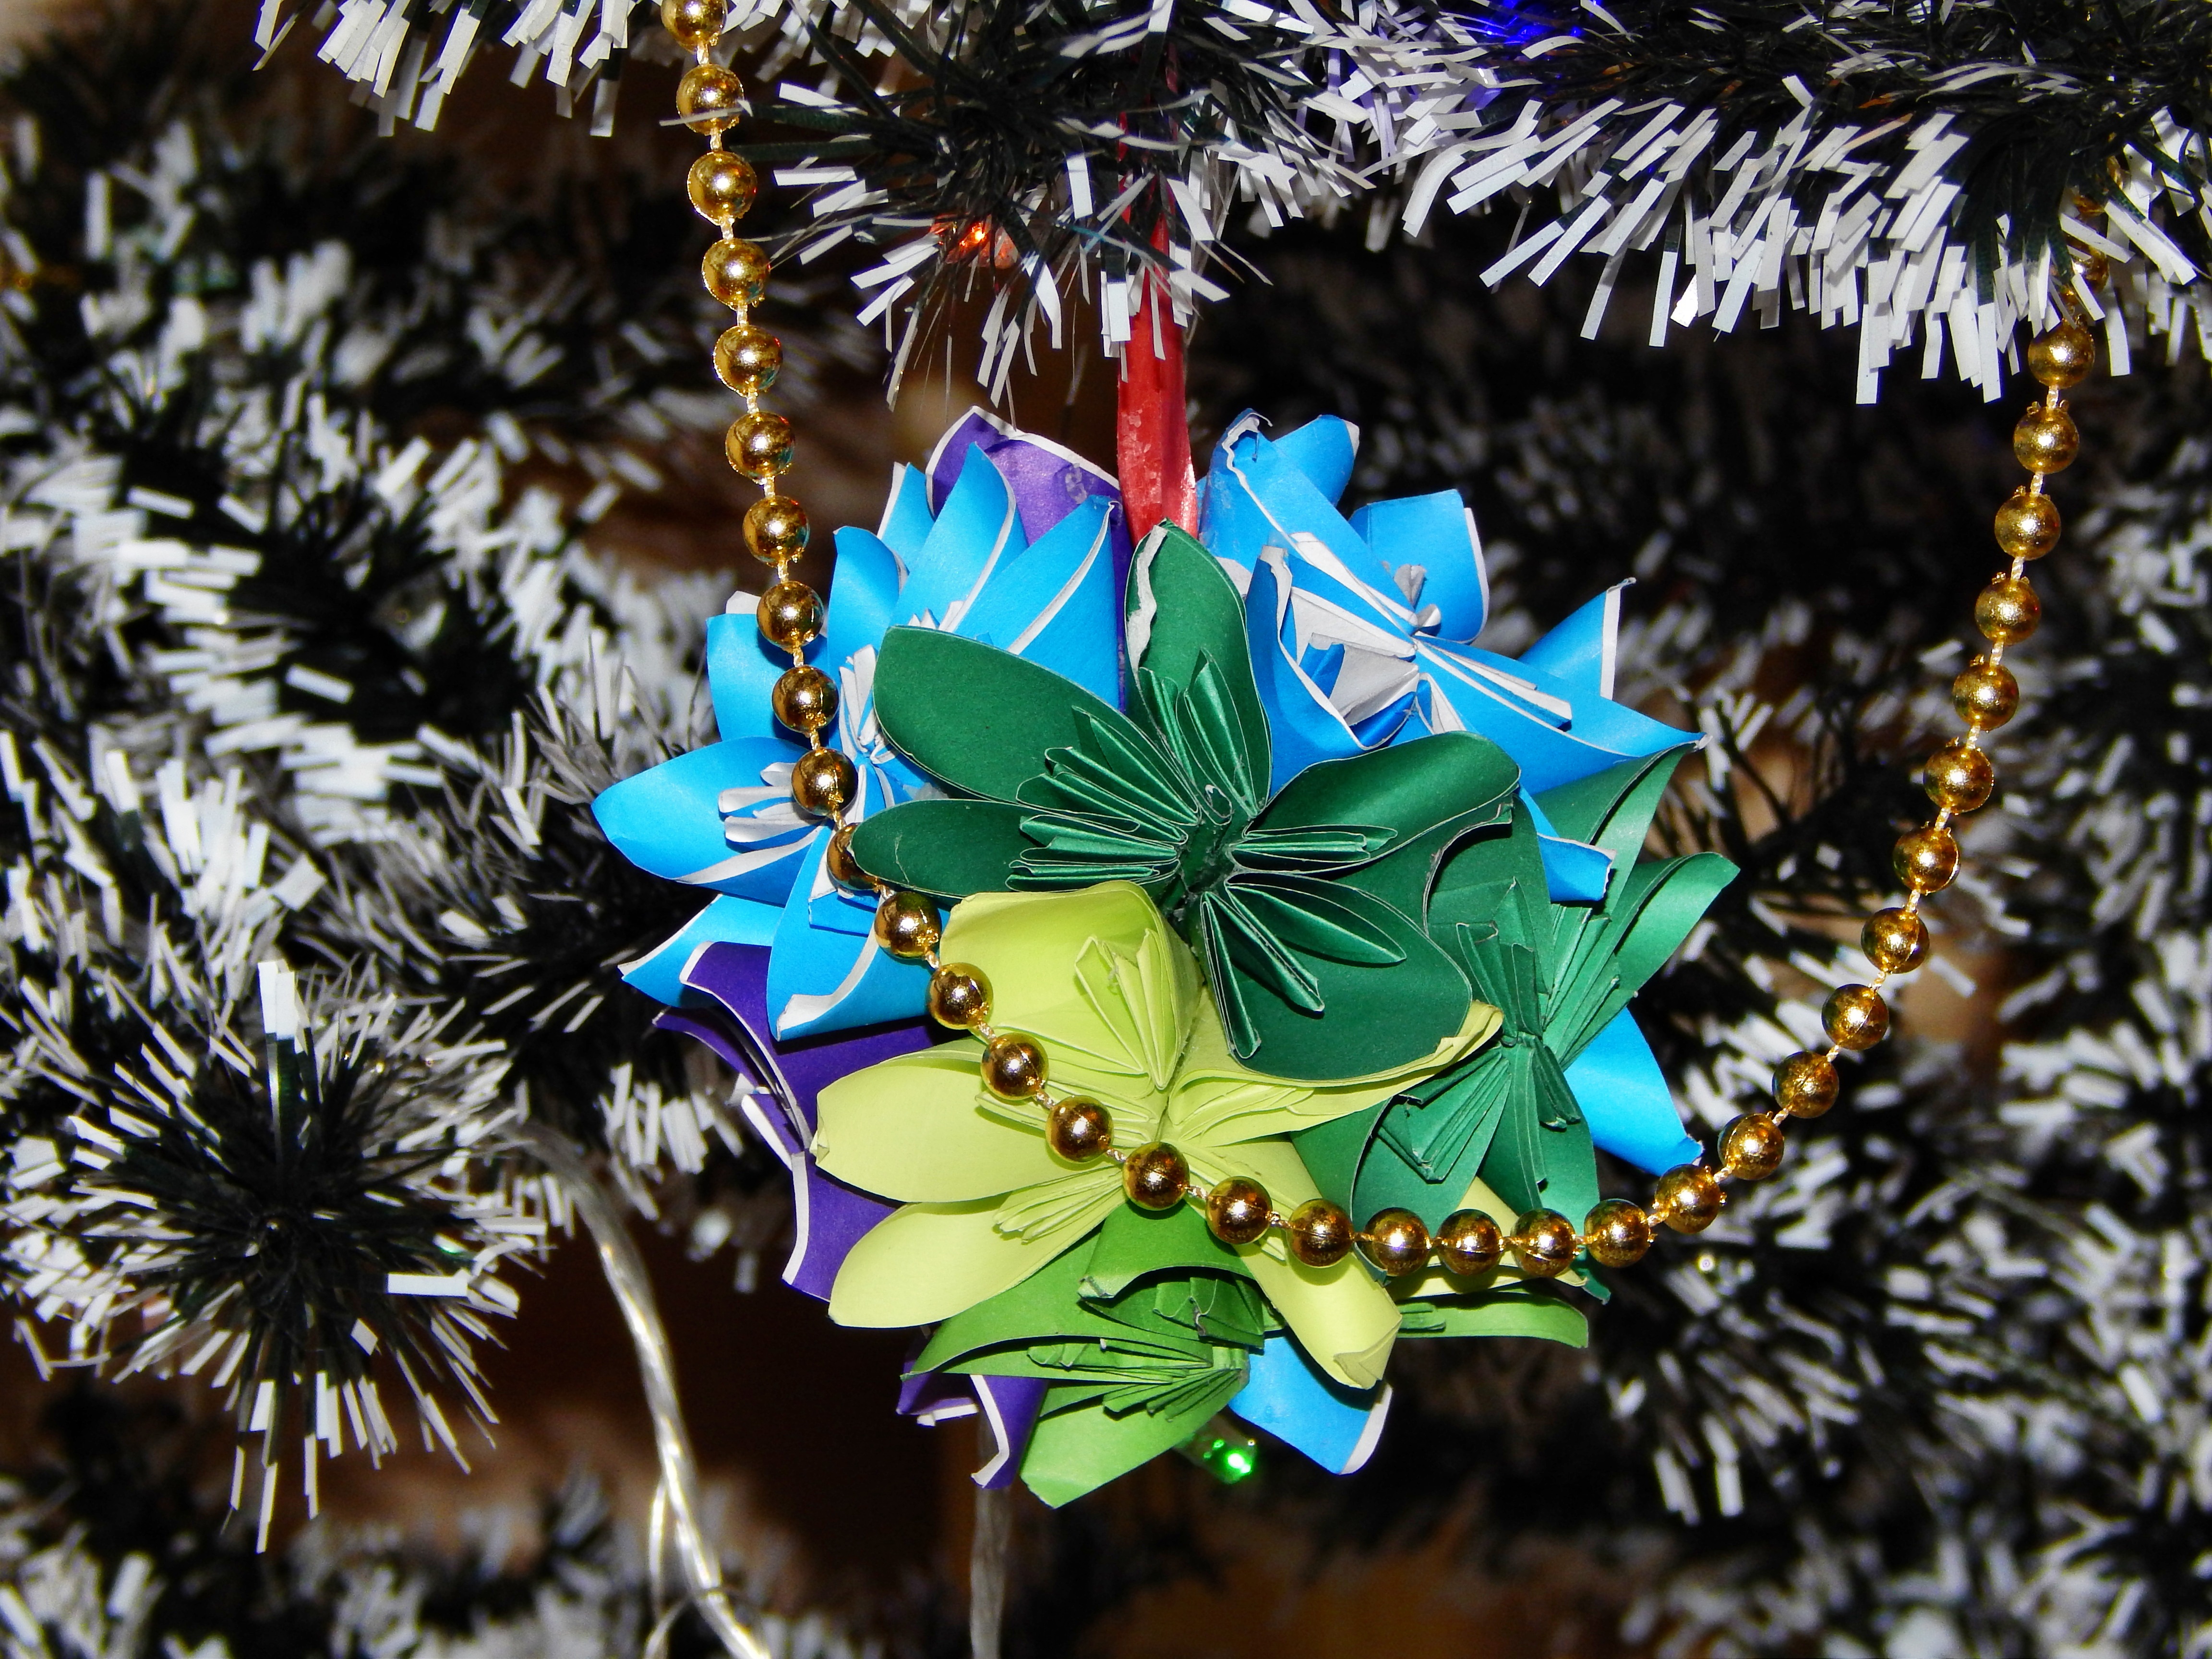
tree, branch, plant, flower, christmas, flora, christmas tree, bauble, christmas decoration, art, woody plant